Pieris oleracea

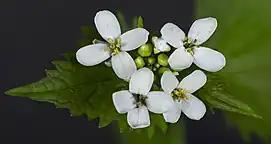

The larvae feed on various types of Brassicaceae, which can also be referred to as mustard plants. The most common of these types are Cardamines and Boechera, sometimes commonly known as bittercress and rockcress respectively. Adult butterflies will eat the nectar from these same plants.